Gwyneth Jones (soprano)

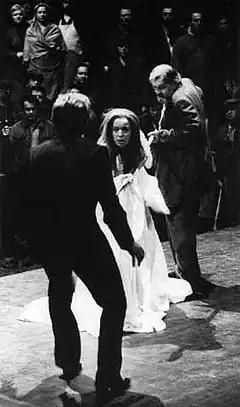
Gwyneth Jones at the Bayreuth Festival as Brünnhilde in the "Jahrhundertring", first shown in 1976 and filmed in 1980

One of her most noted achievements was her interpretation of Brünnhilde in the Bayreuth "Jahrhundertring" ("Centenary Ring") in 1976, celebrating the centenary of both the festival and the first performance of the complete cycle, conducted by Pierre Boulez and staged by Patrice Chéreau. Jones had sung her first Brünnhilde at Bayreuth in 1974, and her first complete Ring cycle there in 1975, both as preparation for the new production. Originally controversial, the production was later celebrated and was recorded and filmed for commercial release in 1979 and 1980. It was also broadcast on European television stations, which brought Jones's performance to wide audiences. The recording won a Grammy in 1983.